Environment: real
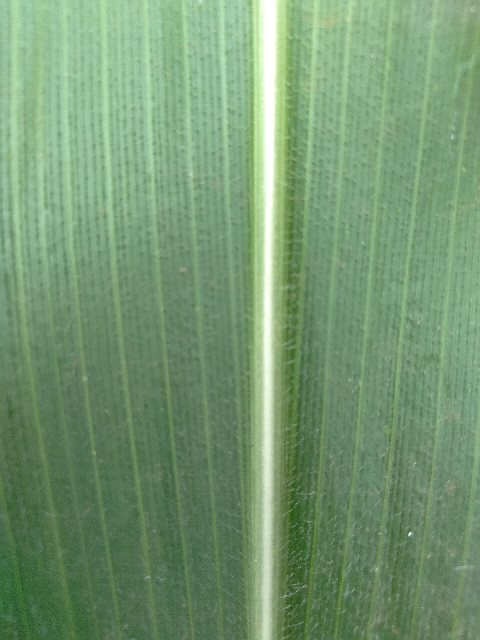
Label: healthy